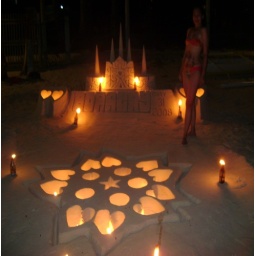
sand castle made by Boracay kids